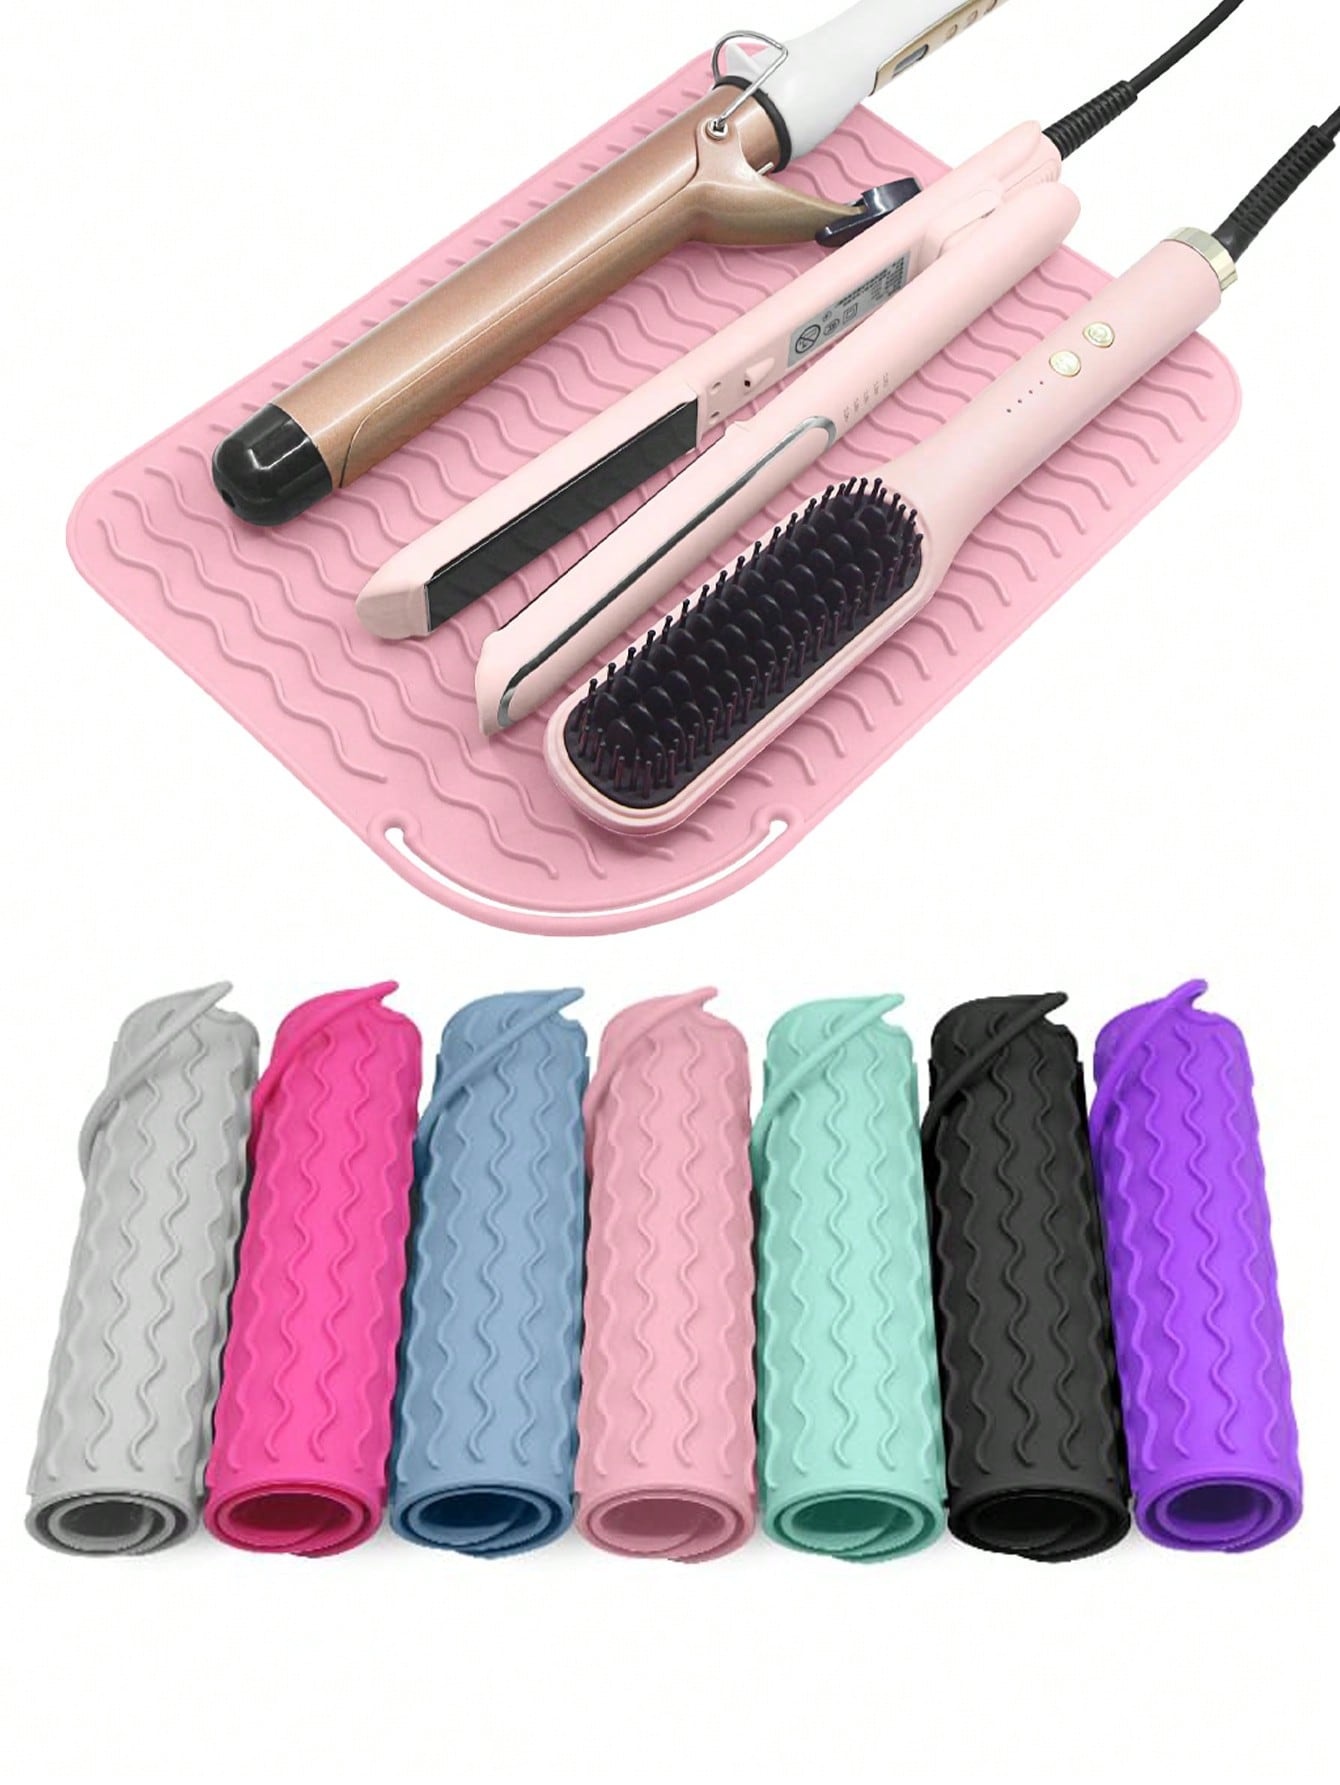
1pc Silicone Heat Resistant Pad, Portable Travel Hot Tool Mat Sleeve, Suitable For Curling Iron, Straightener, Flat Iron And Other Styling Tools
Color : Multicolor Material : Silicone Type : Hair Perm And Dye Tools
Brand: SHEIN
Category: Health & Beauty > Personal Care > Hair Care > Hair Styling Tool Accessories > Hair Iron Accessories